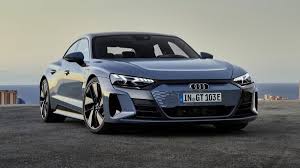
Label: noambulance